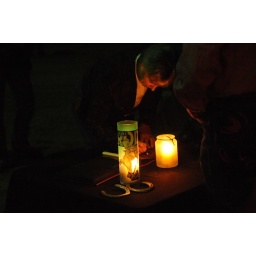
Sign in book and table